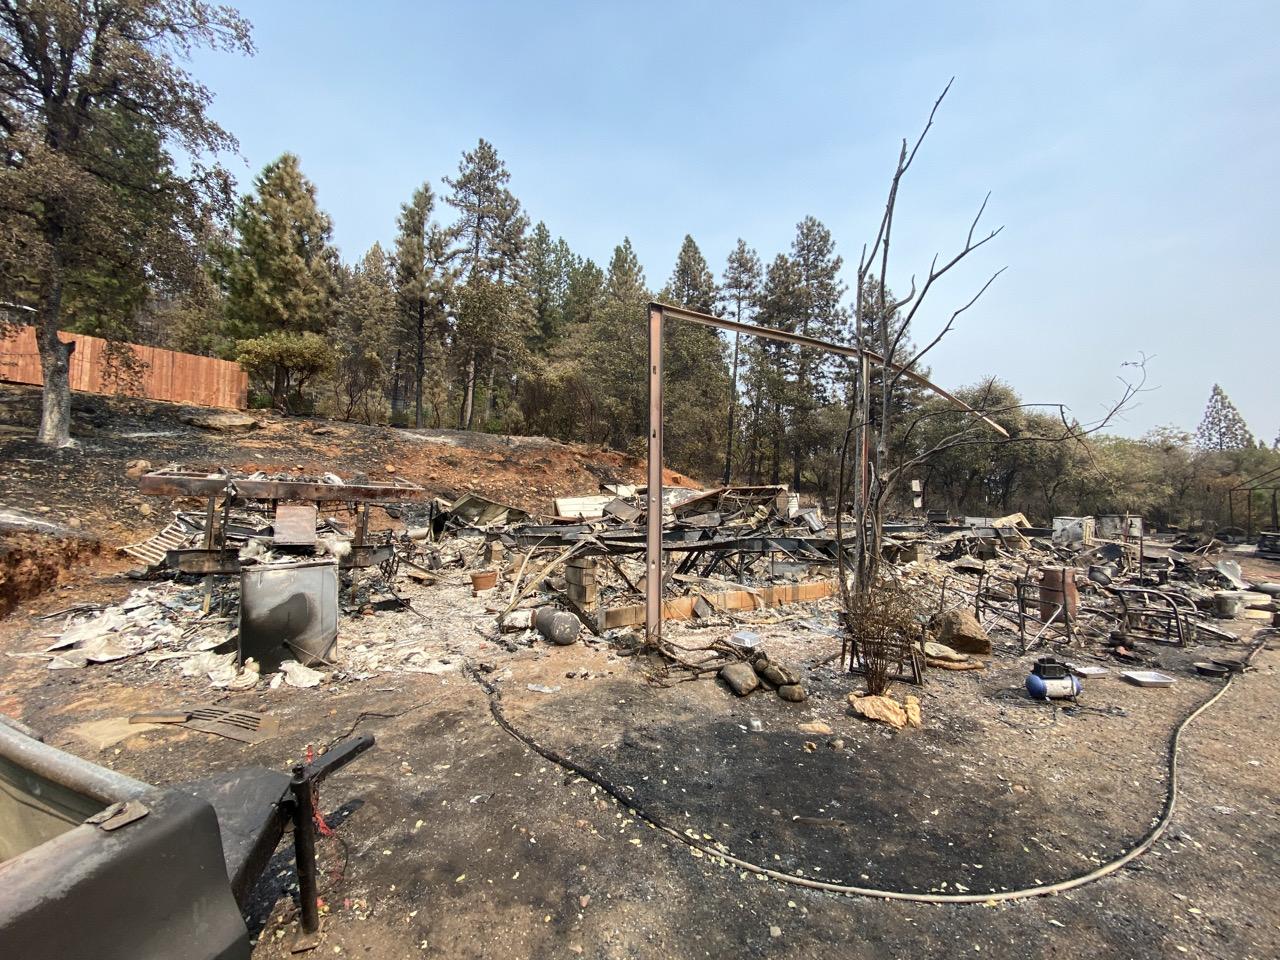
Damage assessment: destroyed